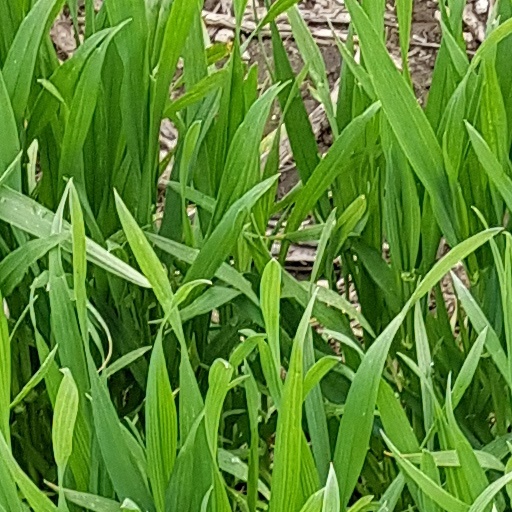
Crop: wheat